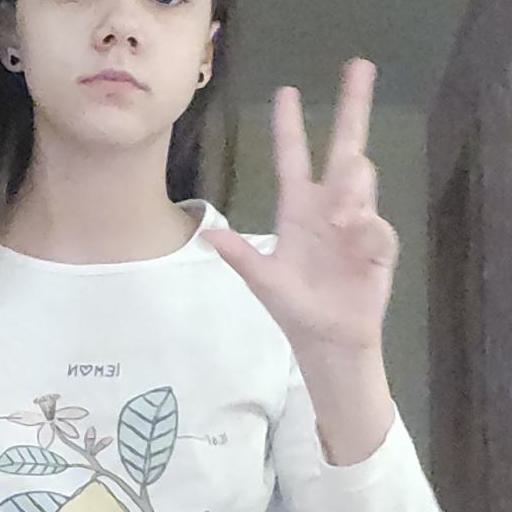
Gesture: three2